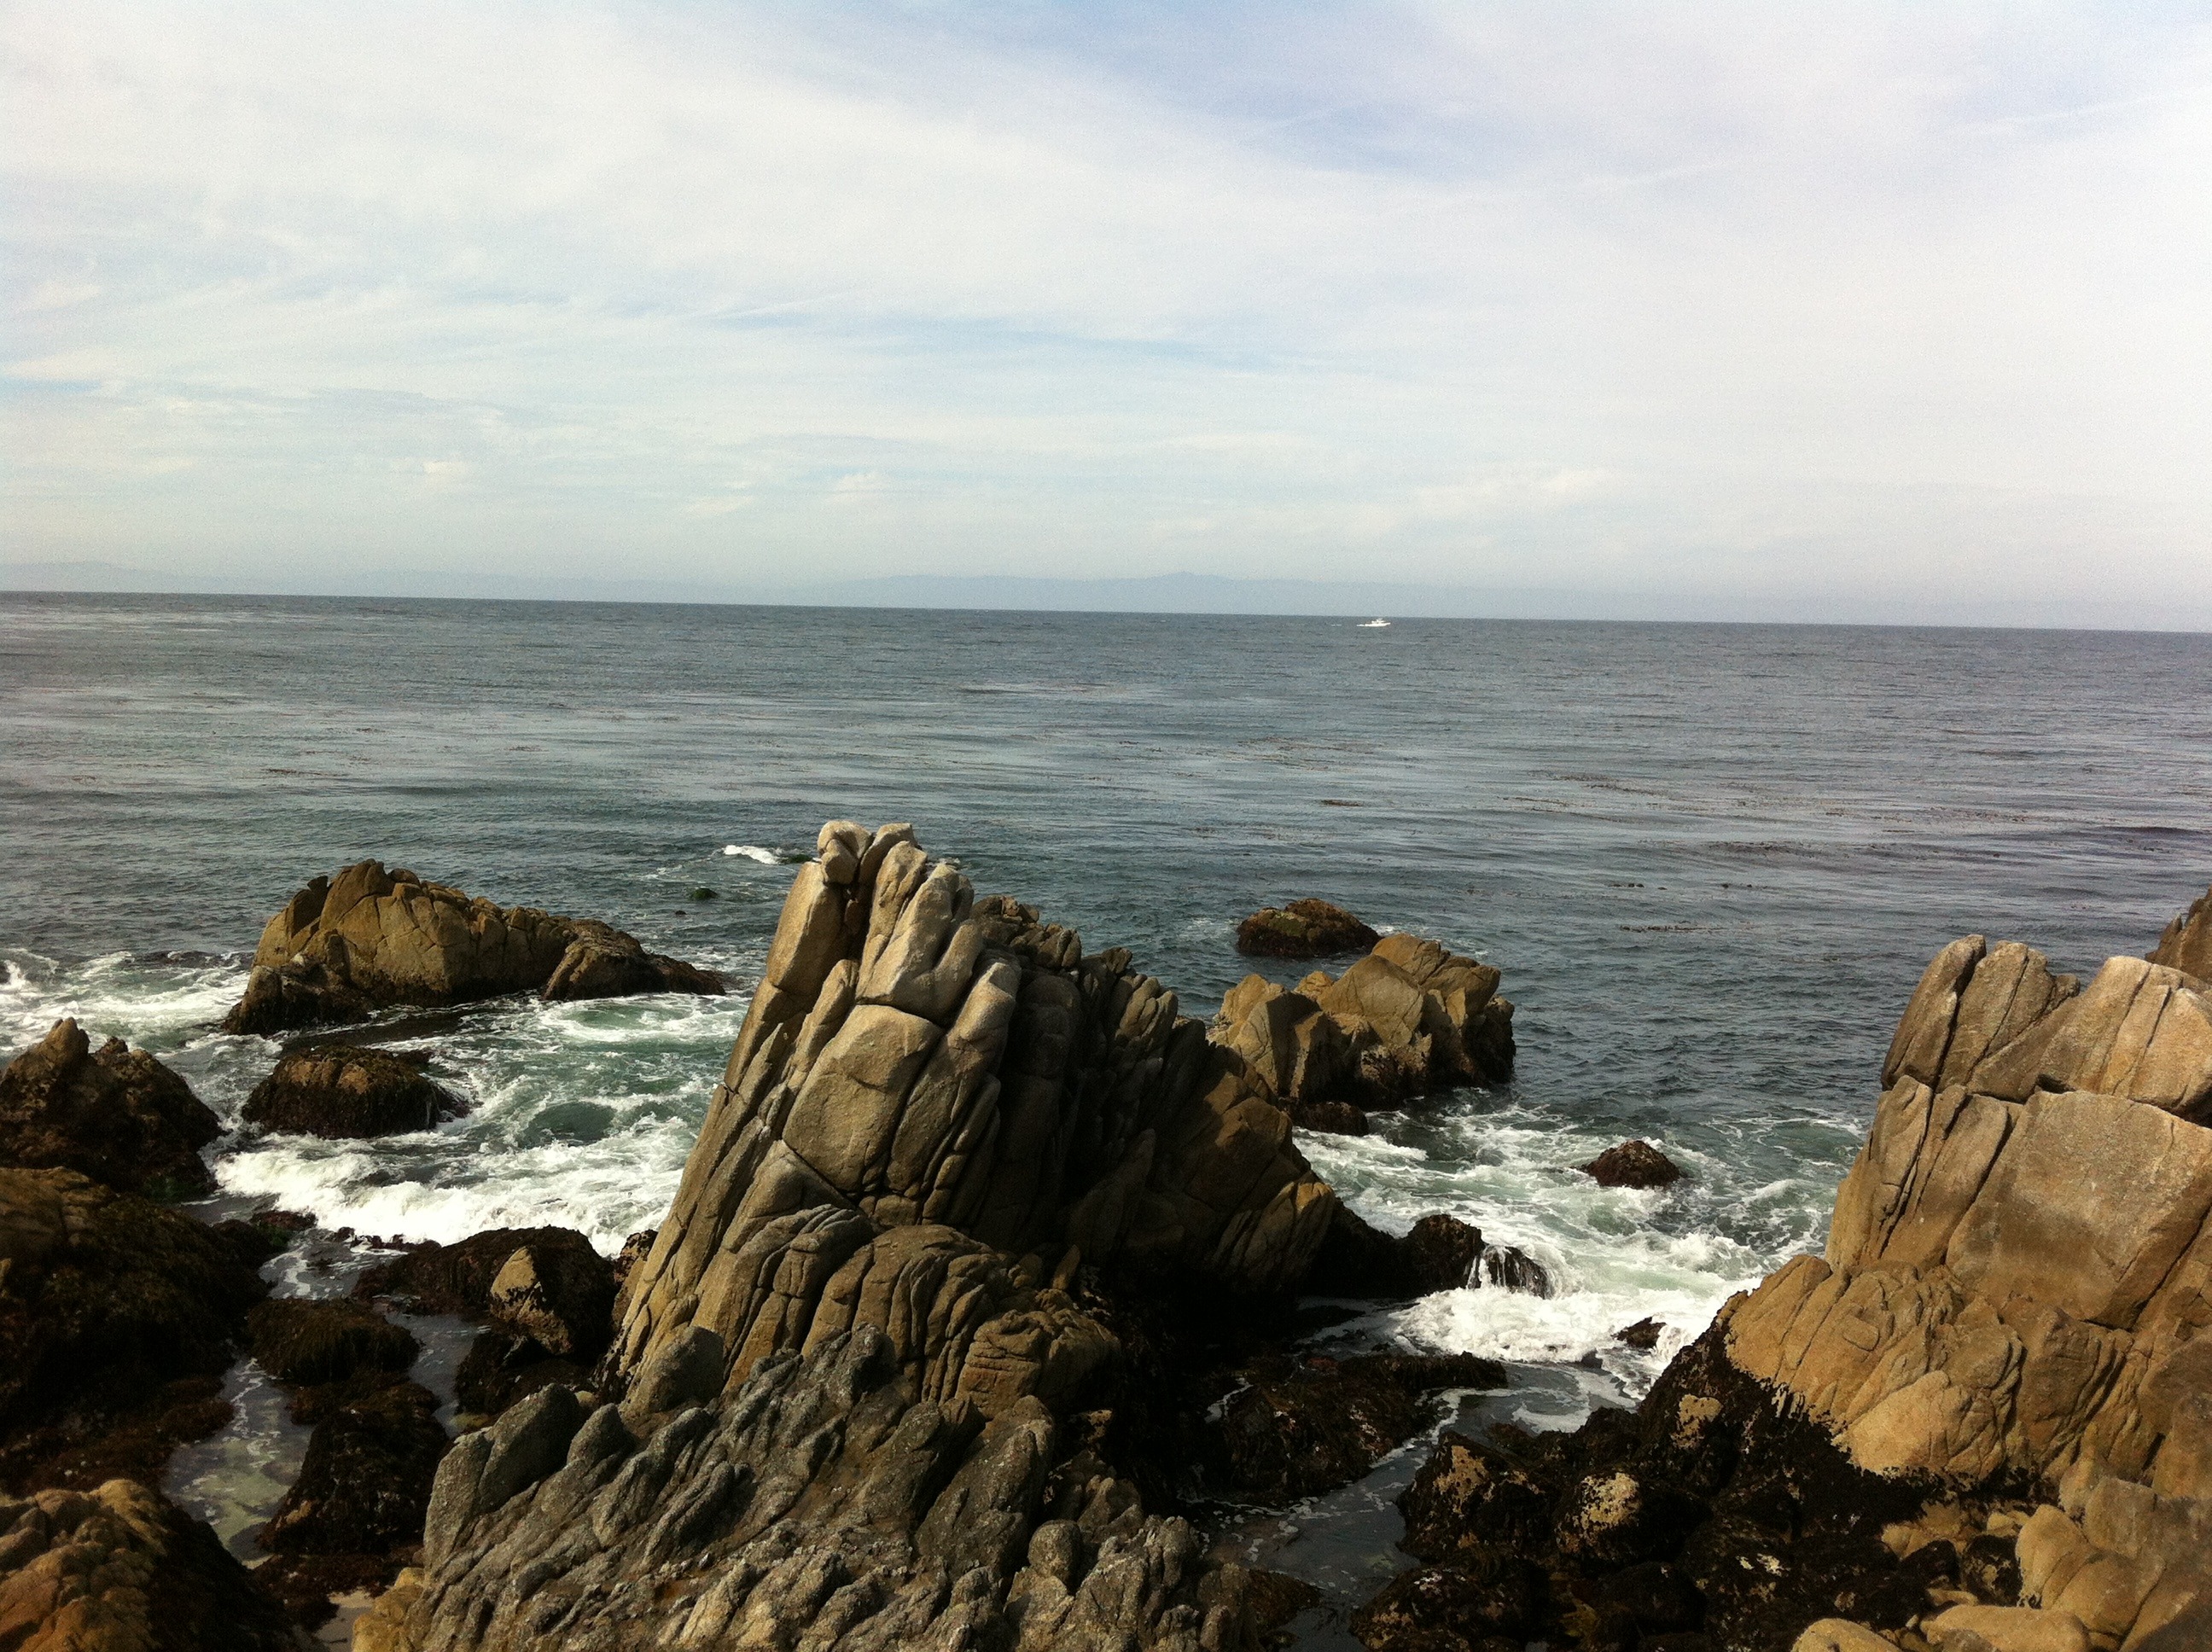
beach, sea, coast, water, sand, rock, ocean, horizon, shore, wave, vacation, travel, coastline, cliff, cove, tower, paradise, tranquil, scenic, tropical, peaceful, seascape, bay, romantic, stack, tourism, leisure, terrain, material, body of water, outdoors, relaxation, geology, exotic, cape, natural environment, wind wave, pacific grove